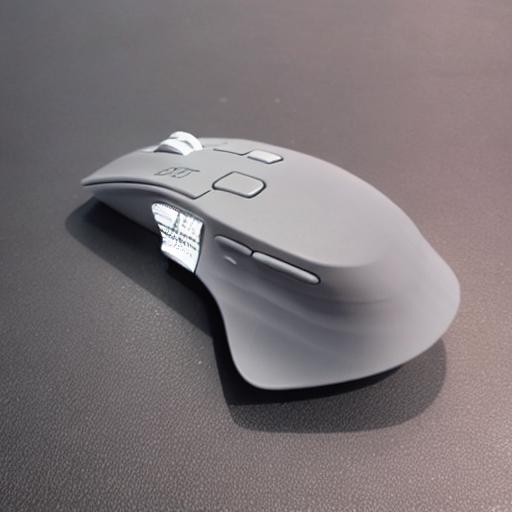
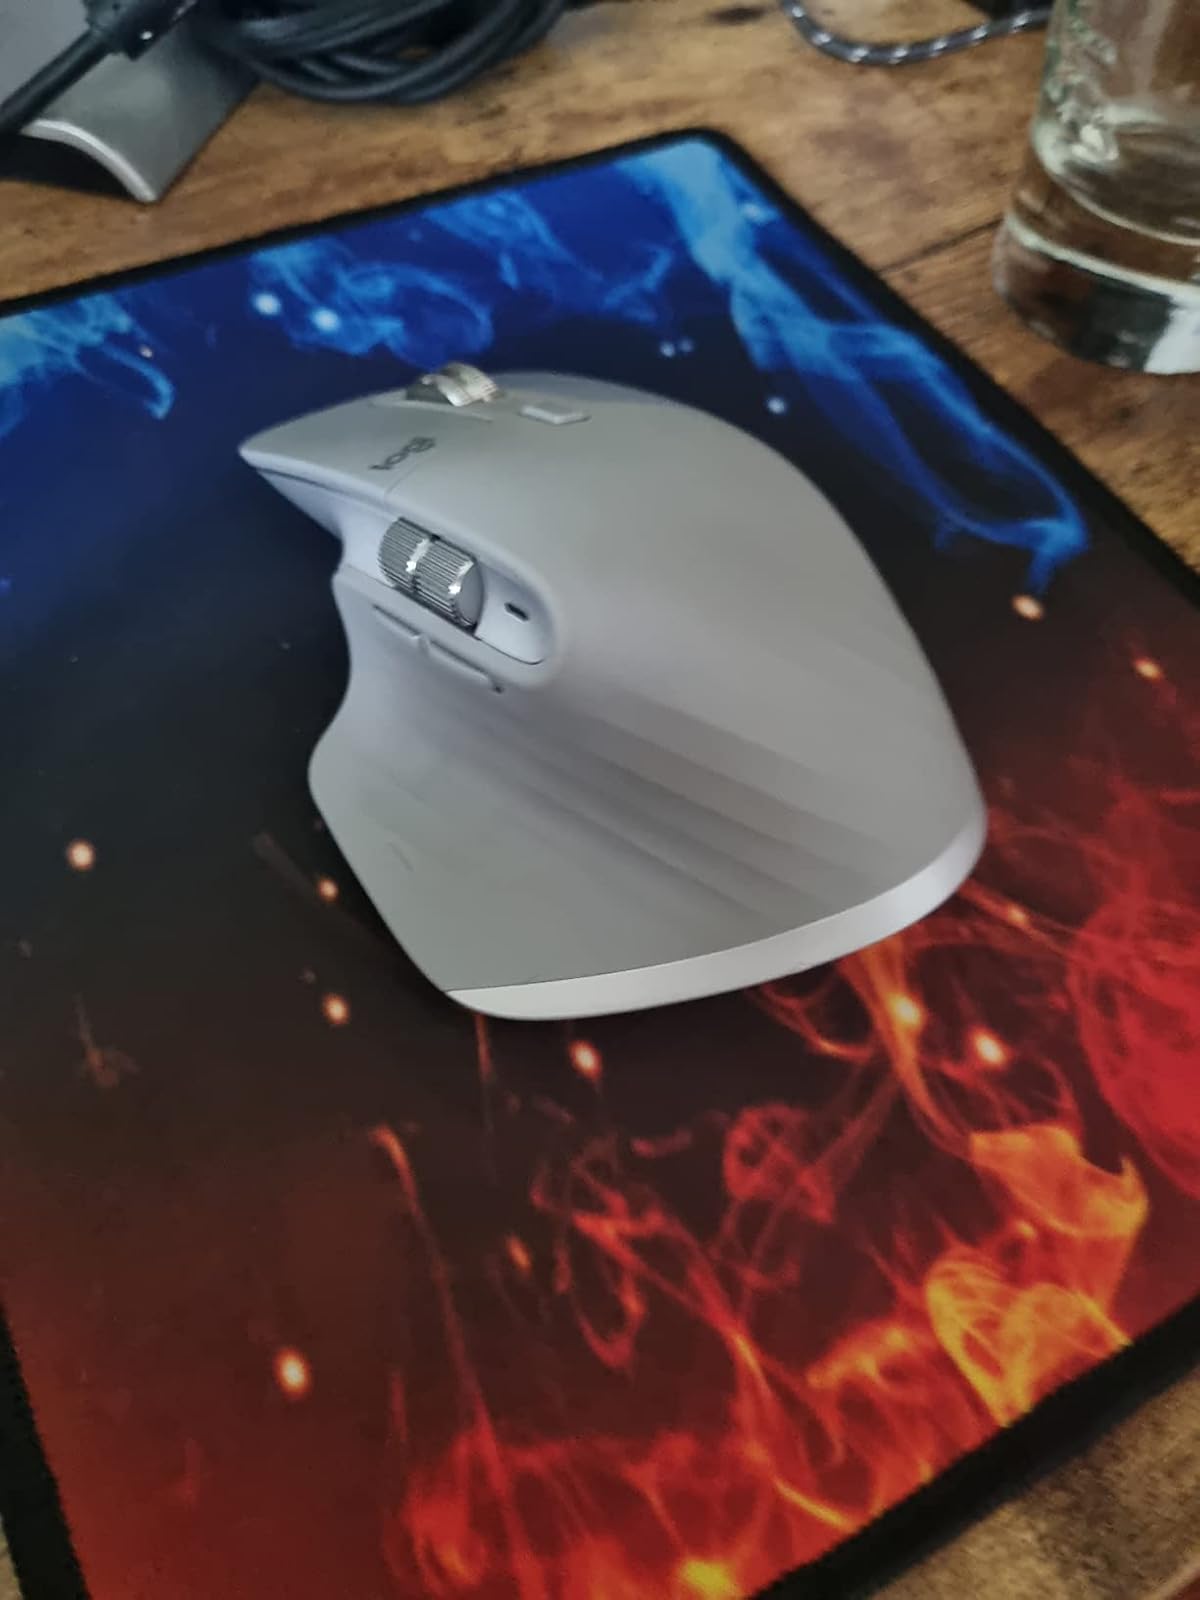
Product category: mouse
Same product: no